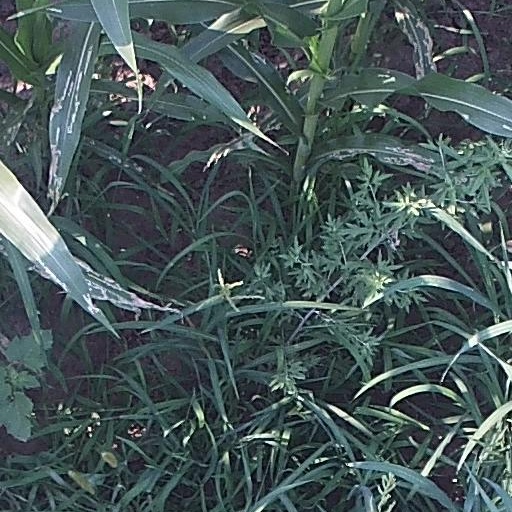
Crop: maize; corn